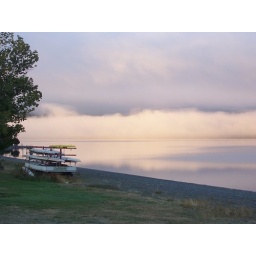
This picture was taken early in the morning and the cloud was still sitting on the lake.